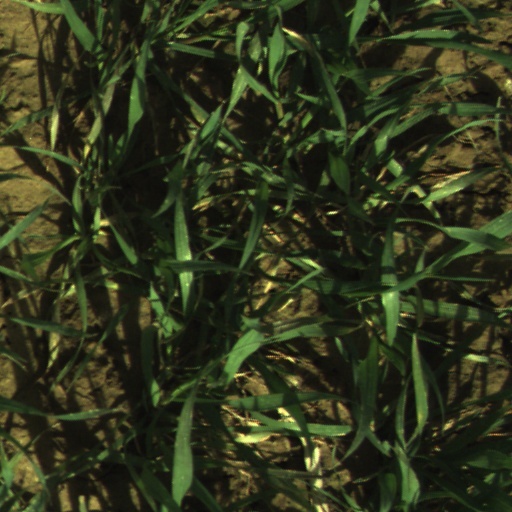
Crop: wheat